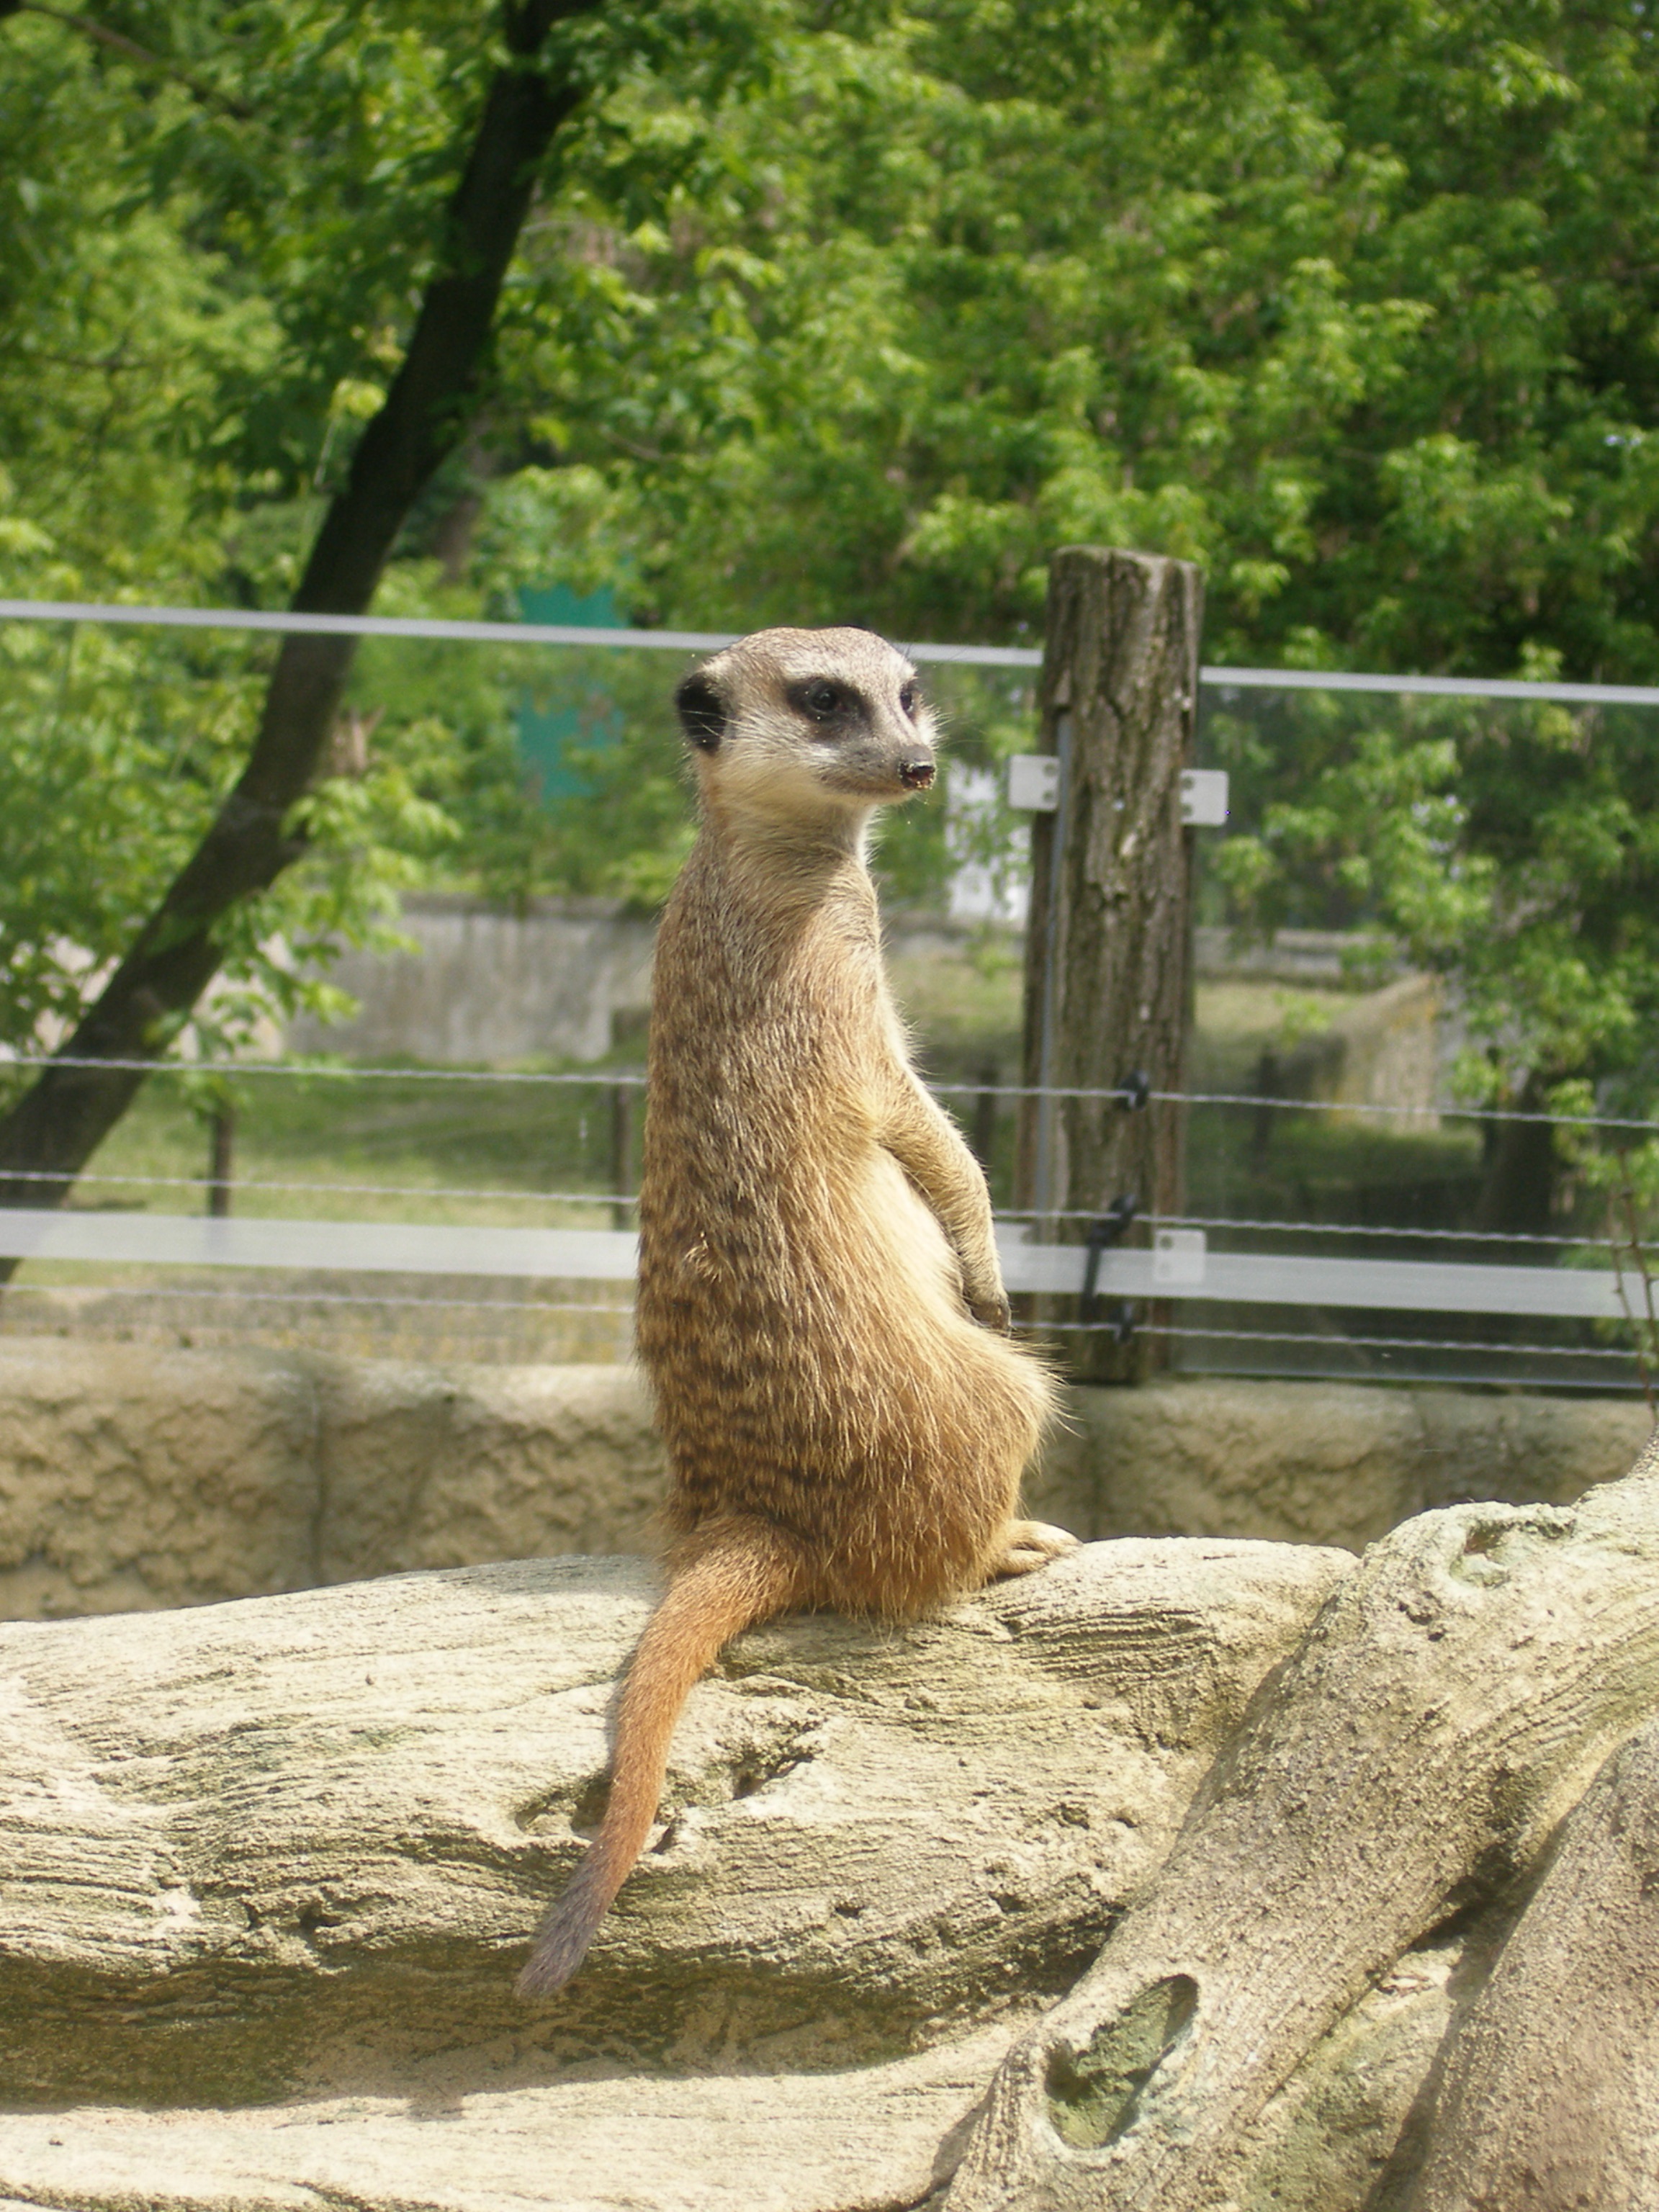
wildlife, zoo, mammal, fauna, vertebrate, meerkat, mongoose, surykatka, zoological garden